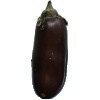
Label: Eggplant 1